Ndzemdzela Langwa

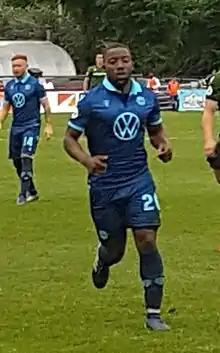
Langwa playing for HFX Wanderers in 2019

Ndzemdzela Langwa (born 5 March 1998), sometimes known as "Zoom" Langwa, is a Canadian soccer player who plays as a left-back for German club SV Donaustauf in the Regionalliga Nord.